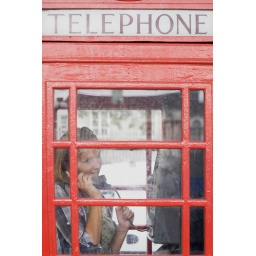
Woman in a typical red telephone box in London